Ryan Edwards (Australian soccer)

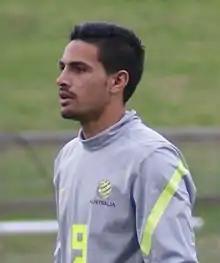
Edwards playing for the Young Socceroos in 2013

Ryan Marc Edwards (born 17 November 1993) is an Australian professional football player who plays as a midfielder for Cypriot First Division club Omonia Aradippou.